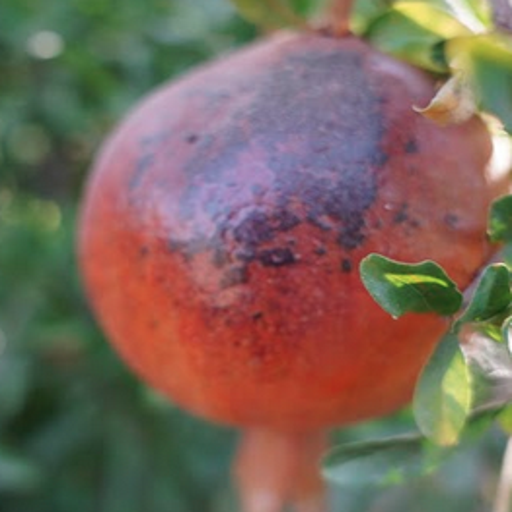
Label: Sunburn